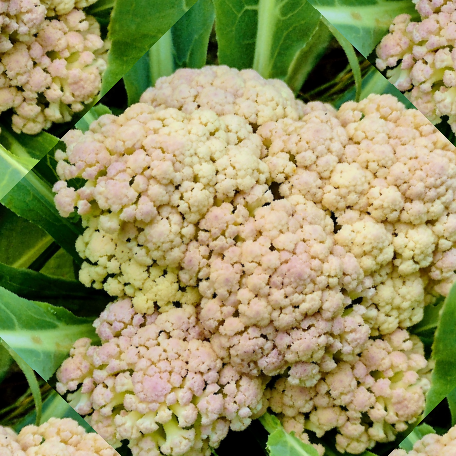
Label: Bacterial spot rot